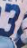
Number: 3